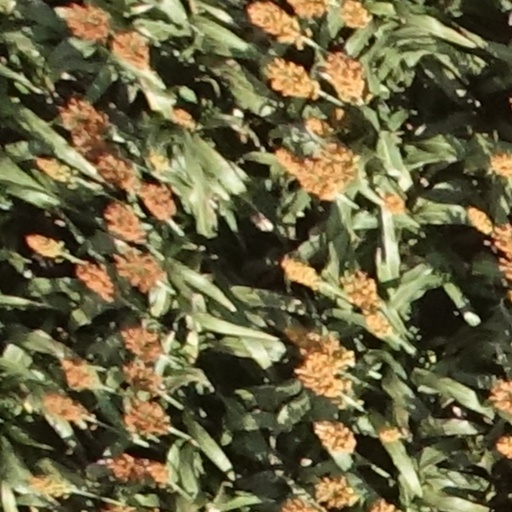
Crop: sorghum